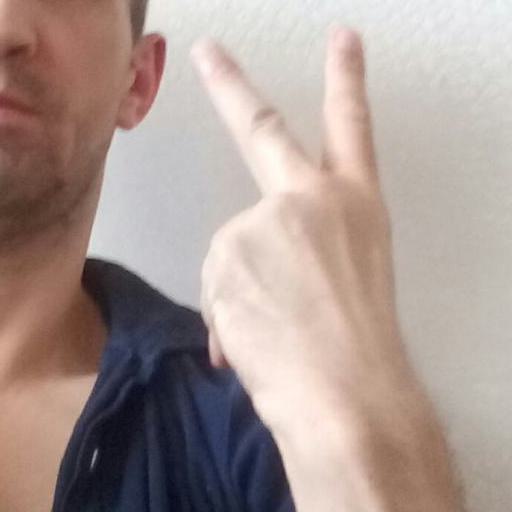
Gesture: peace_inverted